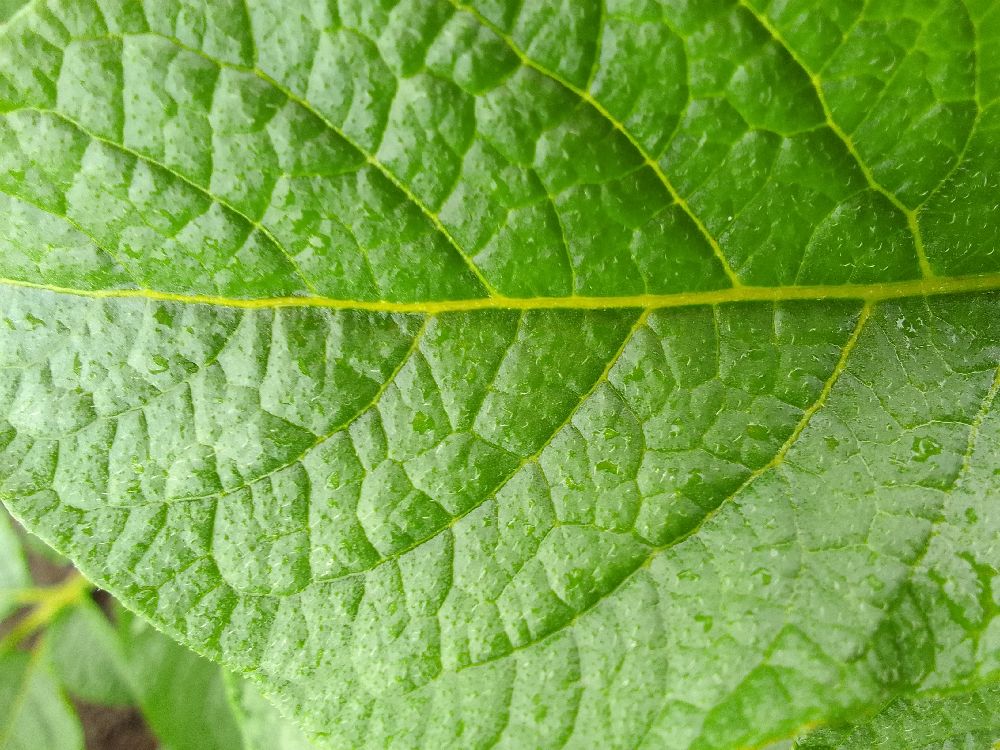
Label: Healthy